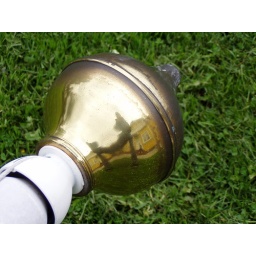
My reflection and our house in the shiny thing on top of the flagpole, whatever it is in English.